Teodoro Asedillo

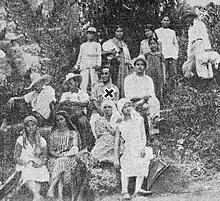
Teodoro Asedillo (marked by an X) with some of his supporters

Teodoro B. Asedillo (July 1883) was a Filipino labor leader and revolutionary. A former schoolteacher and police officer in Longos, he became the head of the labor federation Katipunan ng mga Anak-Pawis sa Pilipinas in his province of Laguna. He was also a member of the Partido Komunista ng Pilipinas-1930.